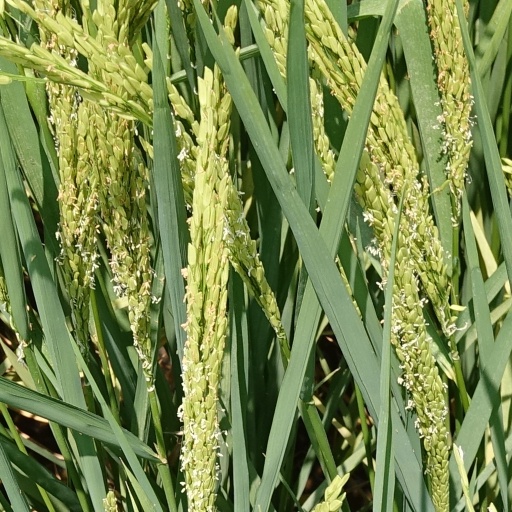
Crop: rice